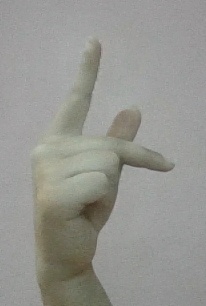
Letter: dha